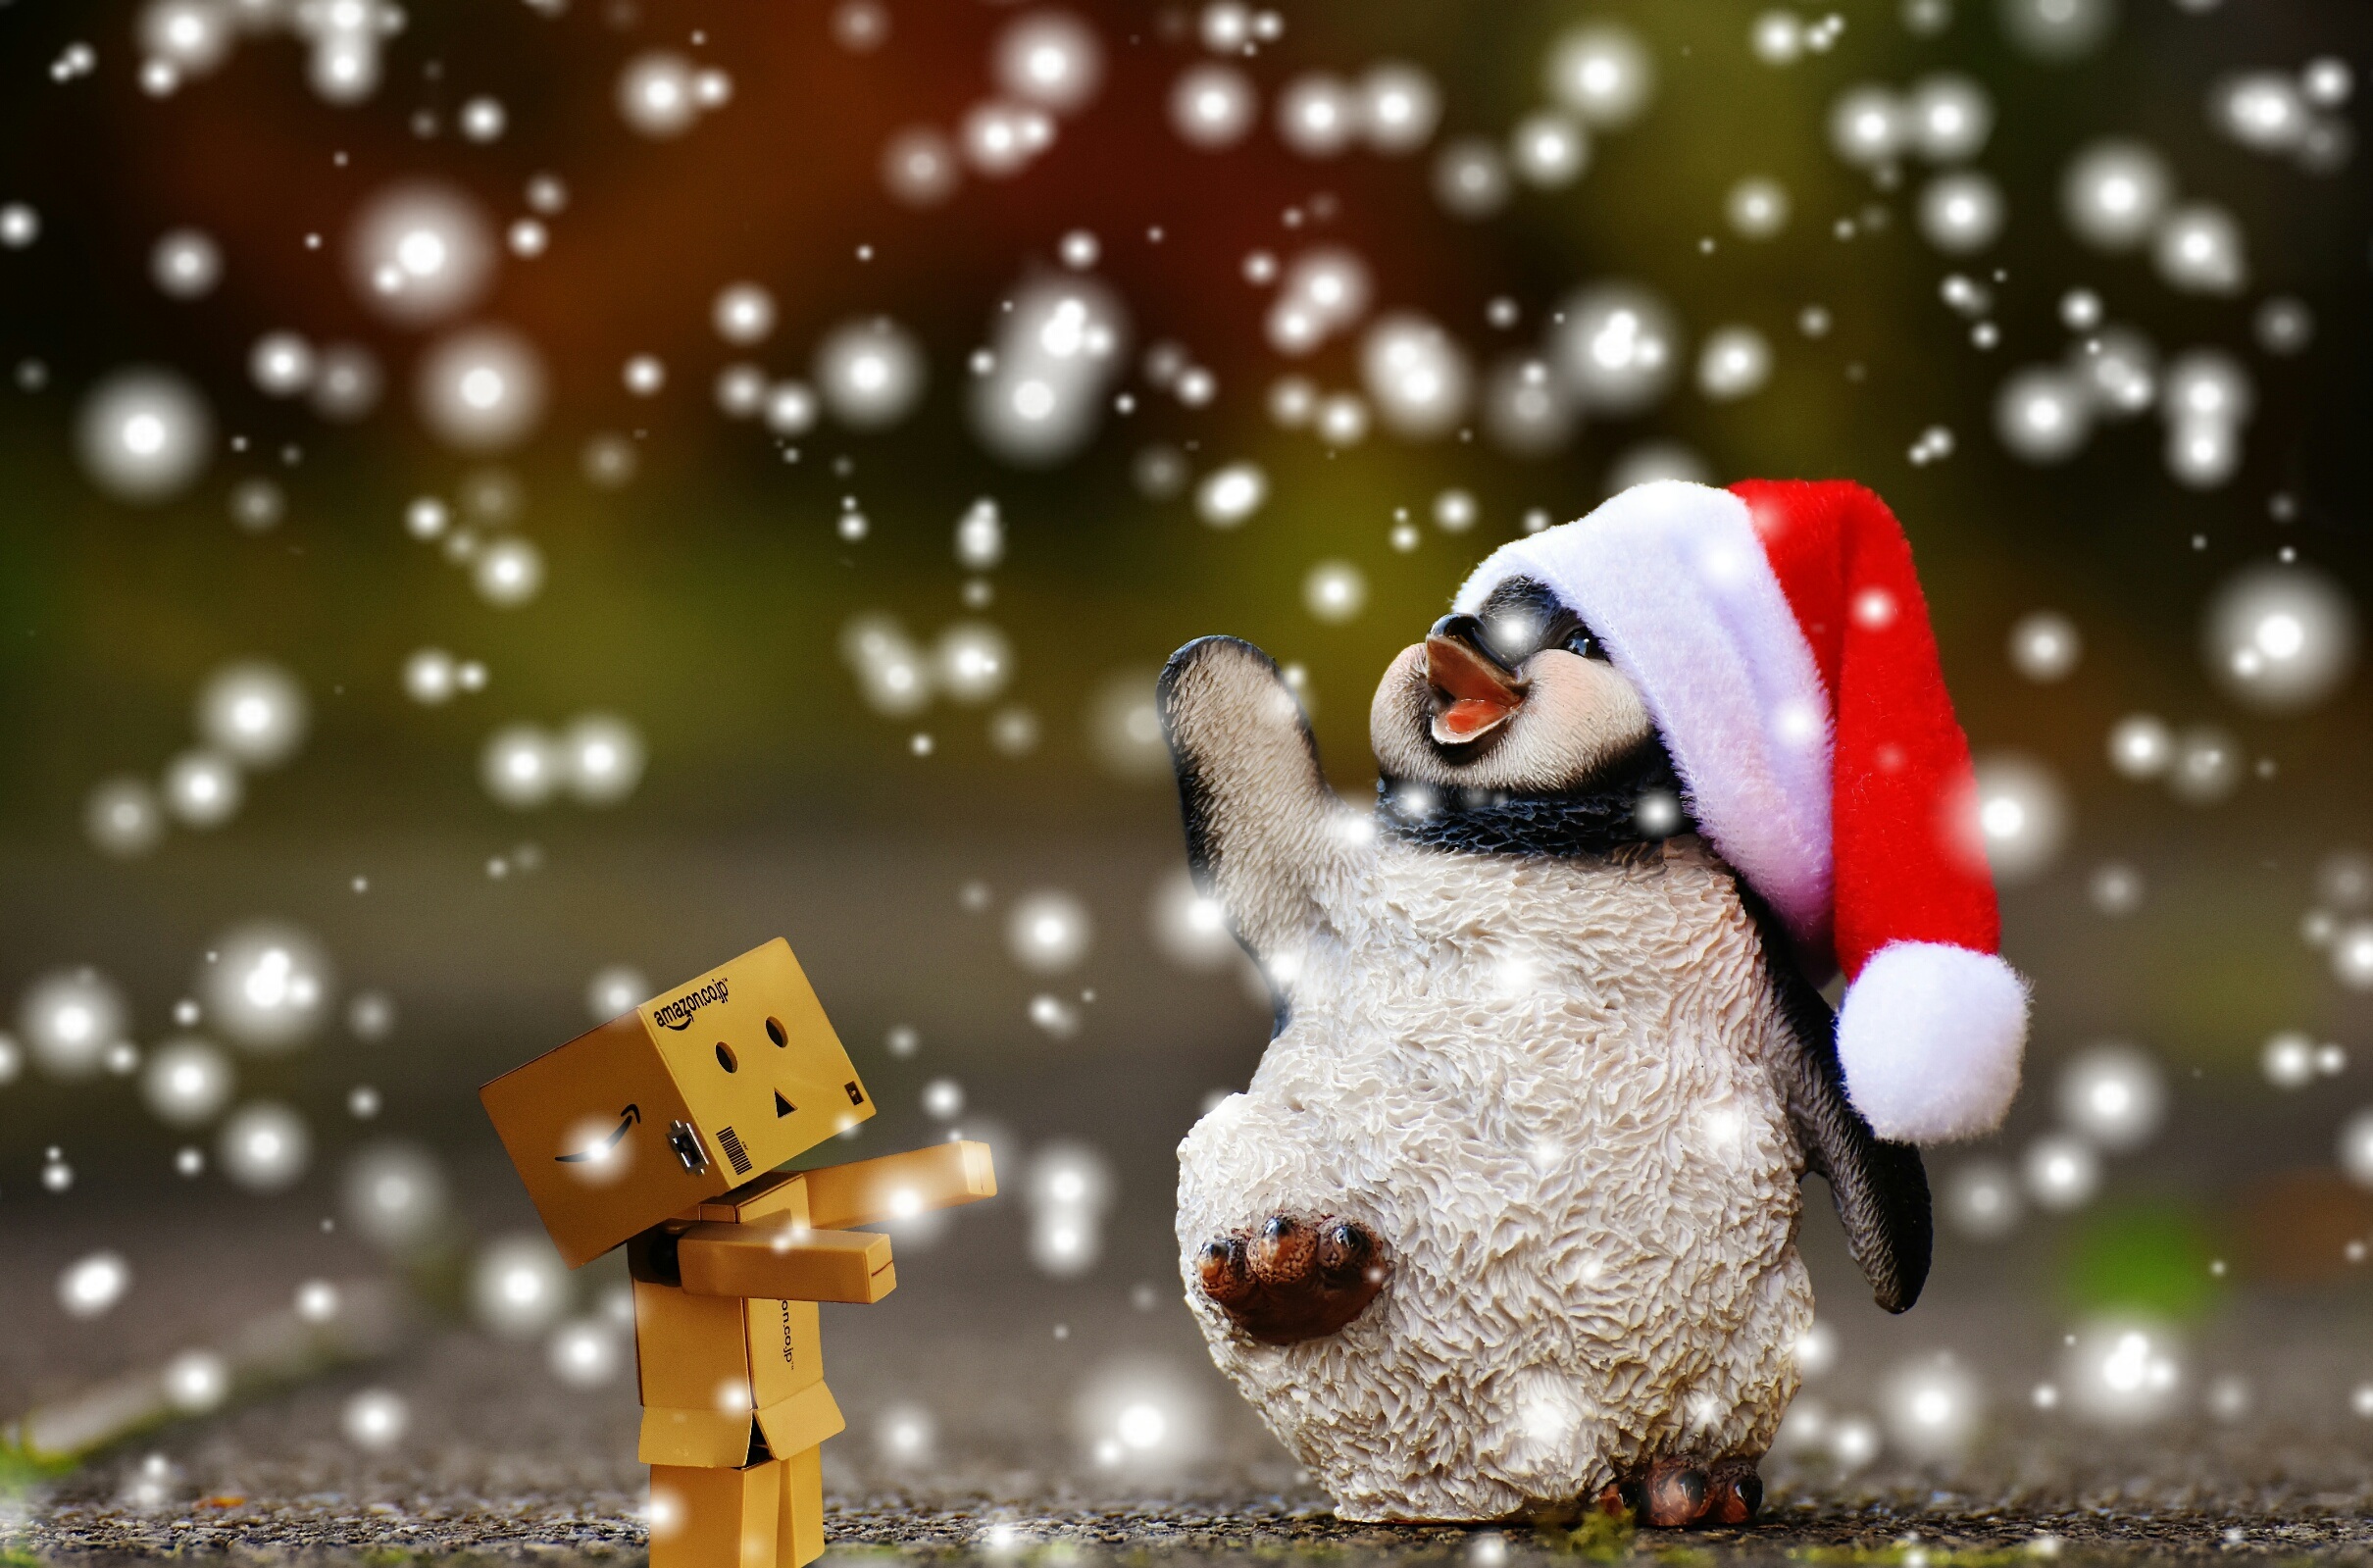
tree, snow, winter, animal, cute, decoration, ceramic, weather, holiday, christmas, christmas tree, penguin, christmas decoration, santa hat, fun, figure, snowman, funny, figures, santa claus, ceramic figures, computer wallpaper